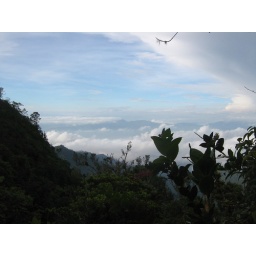
Sunrise breaking over the cloud forest of Cusuco National Park, Honduras